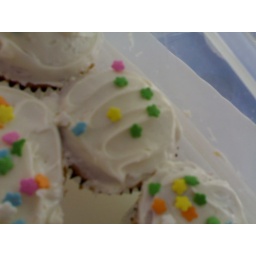
Someone brought in cup cakes :)